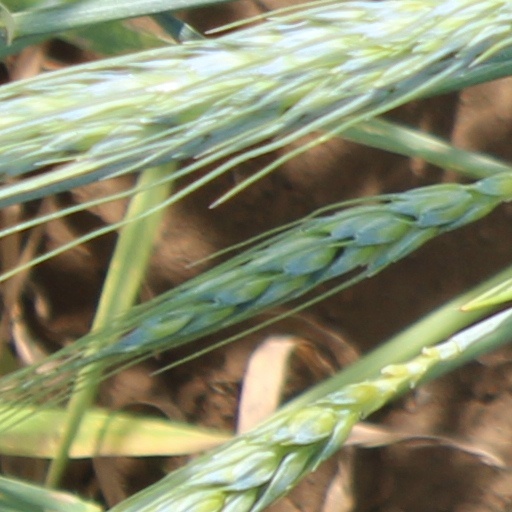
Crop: wheat